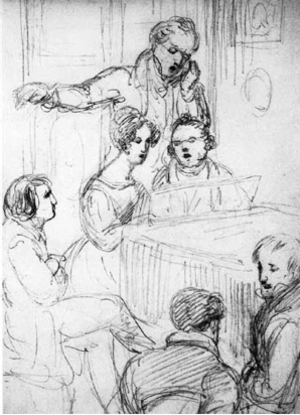
Kongelige kammersangere
Den kongelige kammersangerinde Josephine Fröhlich med Johann Michael Vogl og Franz Schubert.
Titlen kongelig kammersanger er en ærestitel, der siden 1700-tallet er blevet tildelt af den danske regent til omkring 50 danske operasangere. Enkelte udenlandske sangere, der har virket i Danmark, har opnået titlen kongelig kammersanger. Den første udlænding, der blev udnævnt til kongelig kammersanger, var italieneren Giuseppe Siboni, der i 1819 fik dansk indfødsret og blev direktør for Det Kongelige Teaters syngeskole.